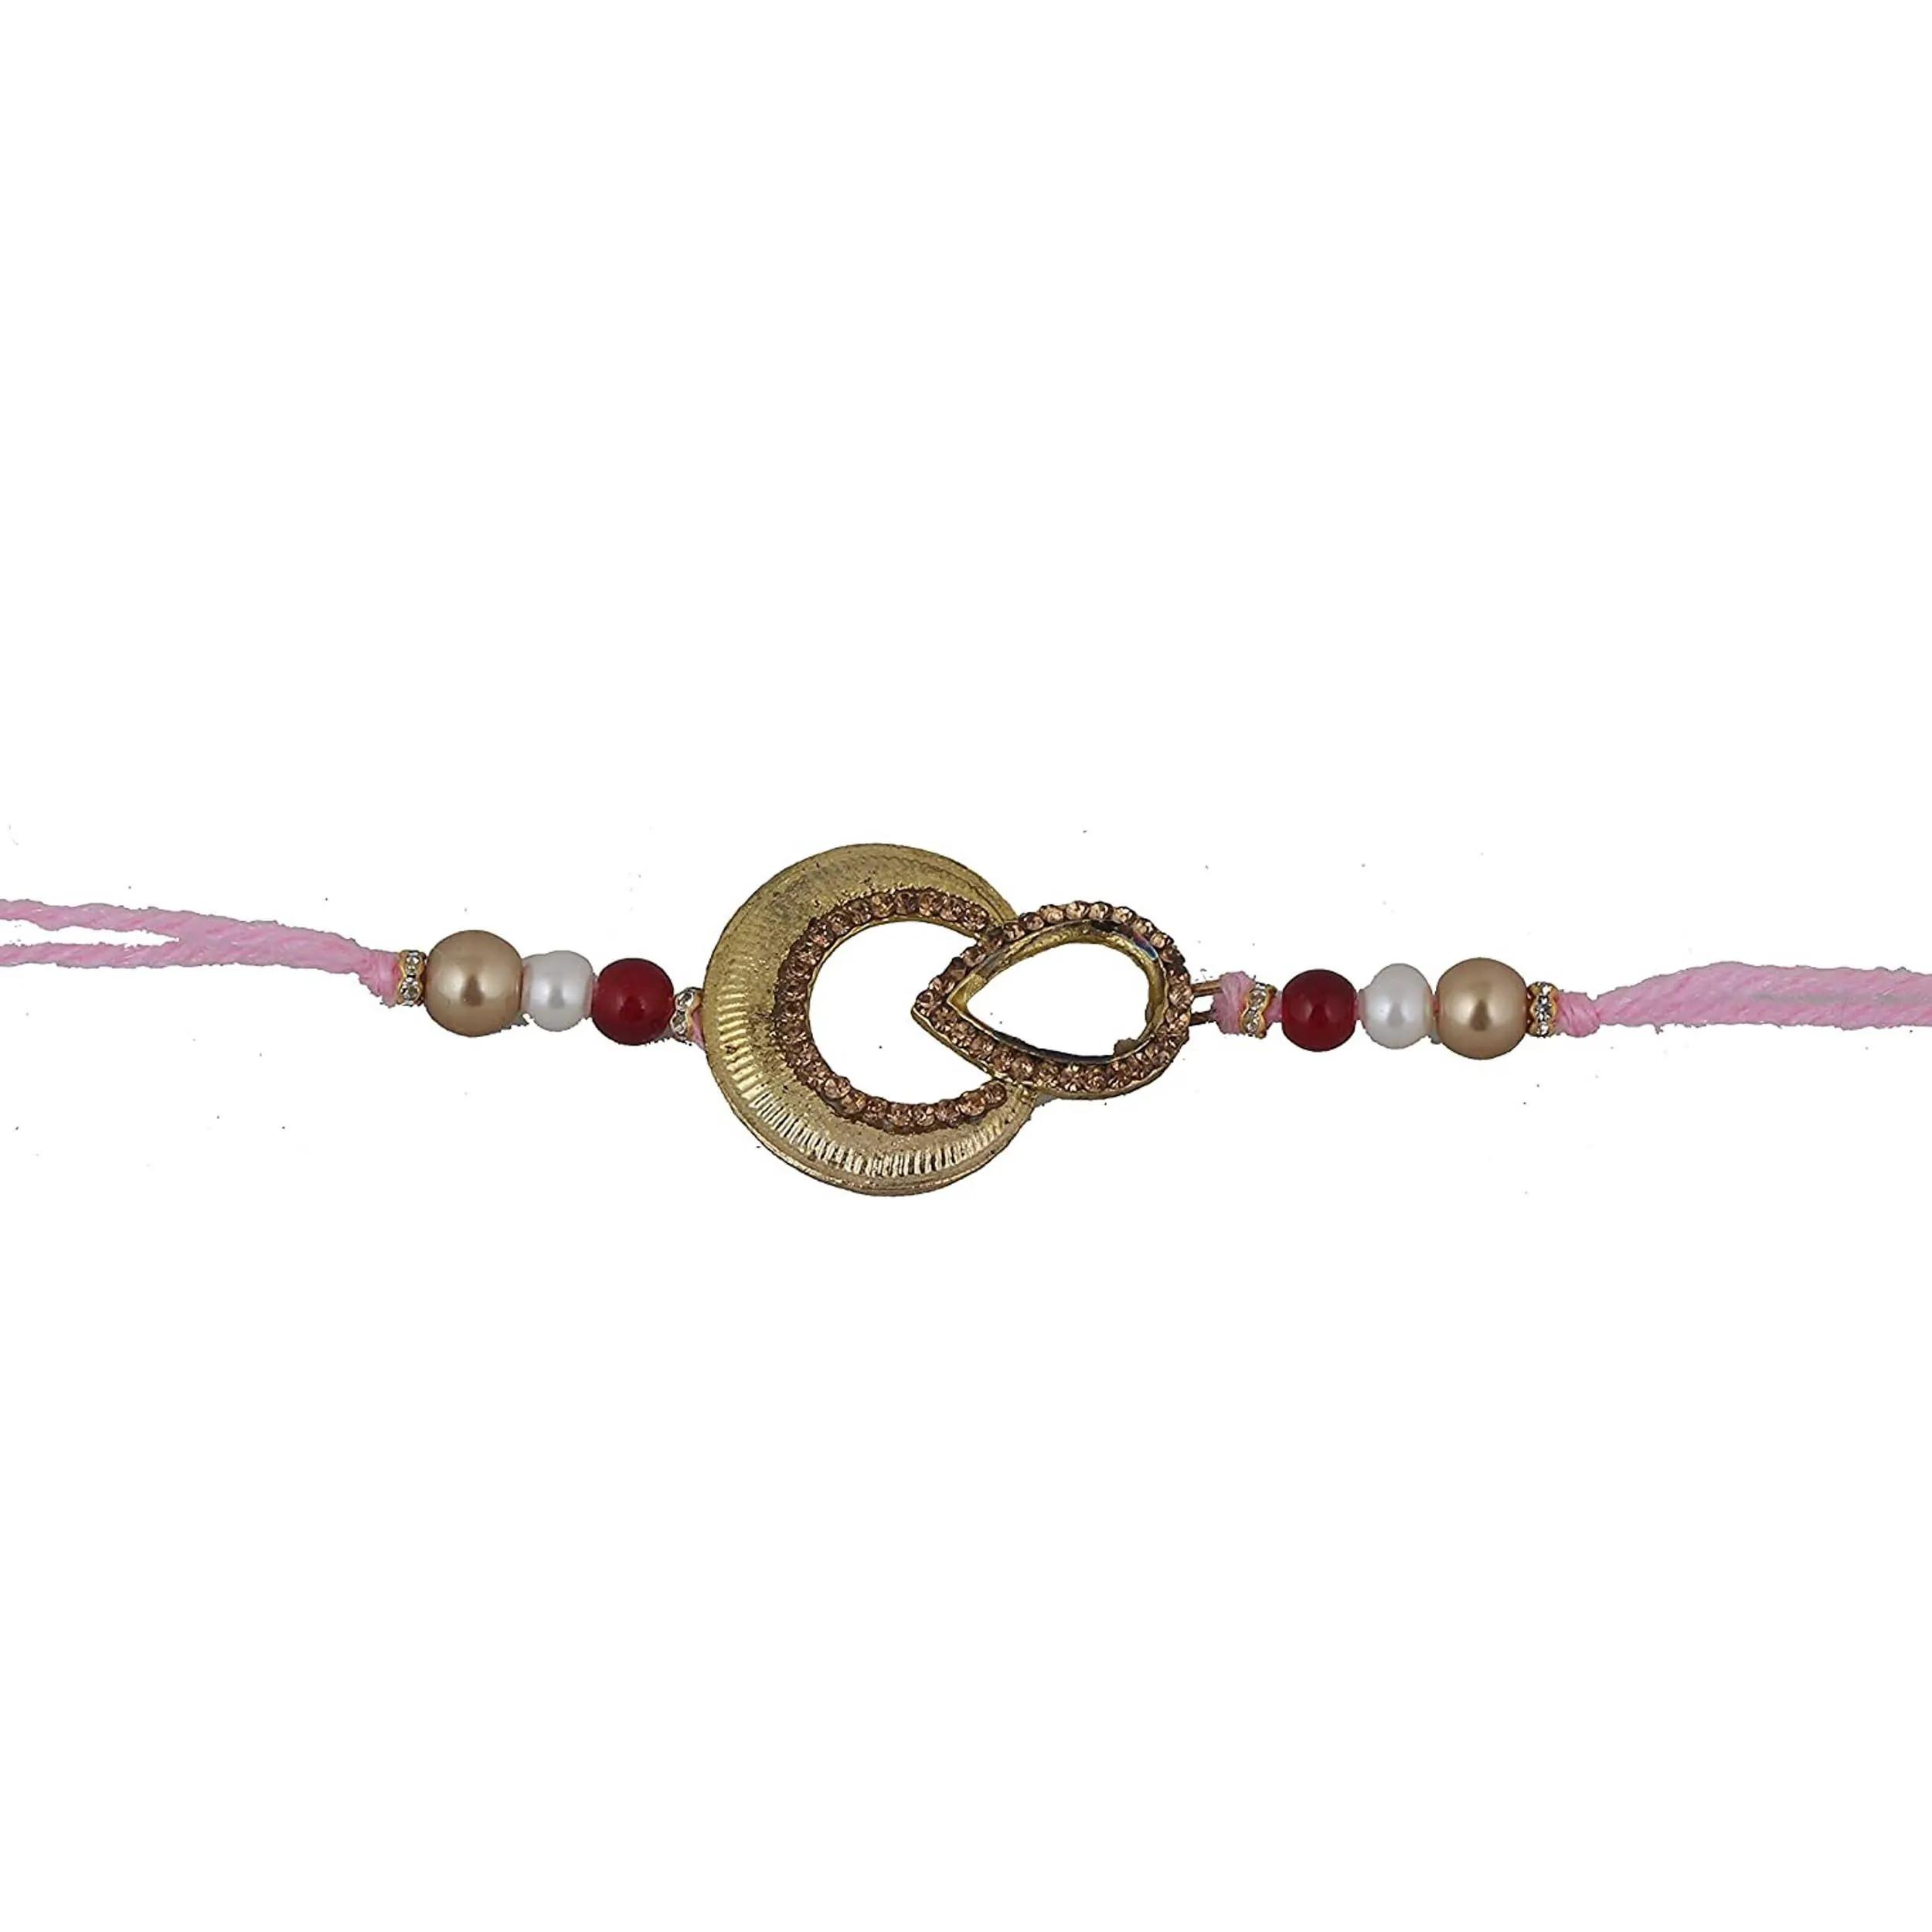
 Lucky Jewellery 18 K Gold Plated Rakhi With Roli, Chawal And Best Wishes Card For Men (Pack Of 2)
Type: Rakhis
Brand: LUCKY JEWELLERY
Price: Rs. 160
The product is designed and printed in india. Inspired by the roots of india we strive with a mission to design for life with our exclusive designer products with the only goal to delight you on the auspicious occasion of raksha bandhanDisclaimer:Product color may slightly vary due to photographic lighting sources or your monitor settings.
Features: Send love to your brother acknowledge your love for your brother by sending this beautiful rakhi with a promise that your bond with him will grow stronger with each passing moment,Send love to your brother via lucky jewellery . Acknowledge your love for your brother by sending this beautiful rakhi with a promise that your bond with him will grow stronger with each passing moment,Use this beautiful rakhi for the blessed occasion of rakshabandhan,Gift you brother this wonderful and fabulous looking rakhi this rakshabandhan and express your love in the most amazing way
Included: 2 Pcs Rackhi With Roli, Chawal and Best wishes Card